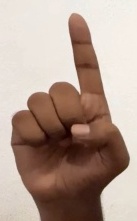
ASL sign: D